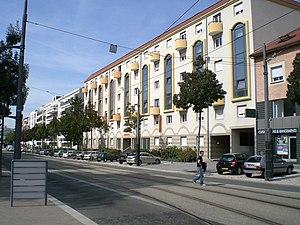
Bron est une commune française située dans la métropole de Lyon, en région Auvergne-Rhône-Alpes.